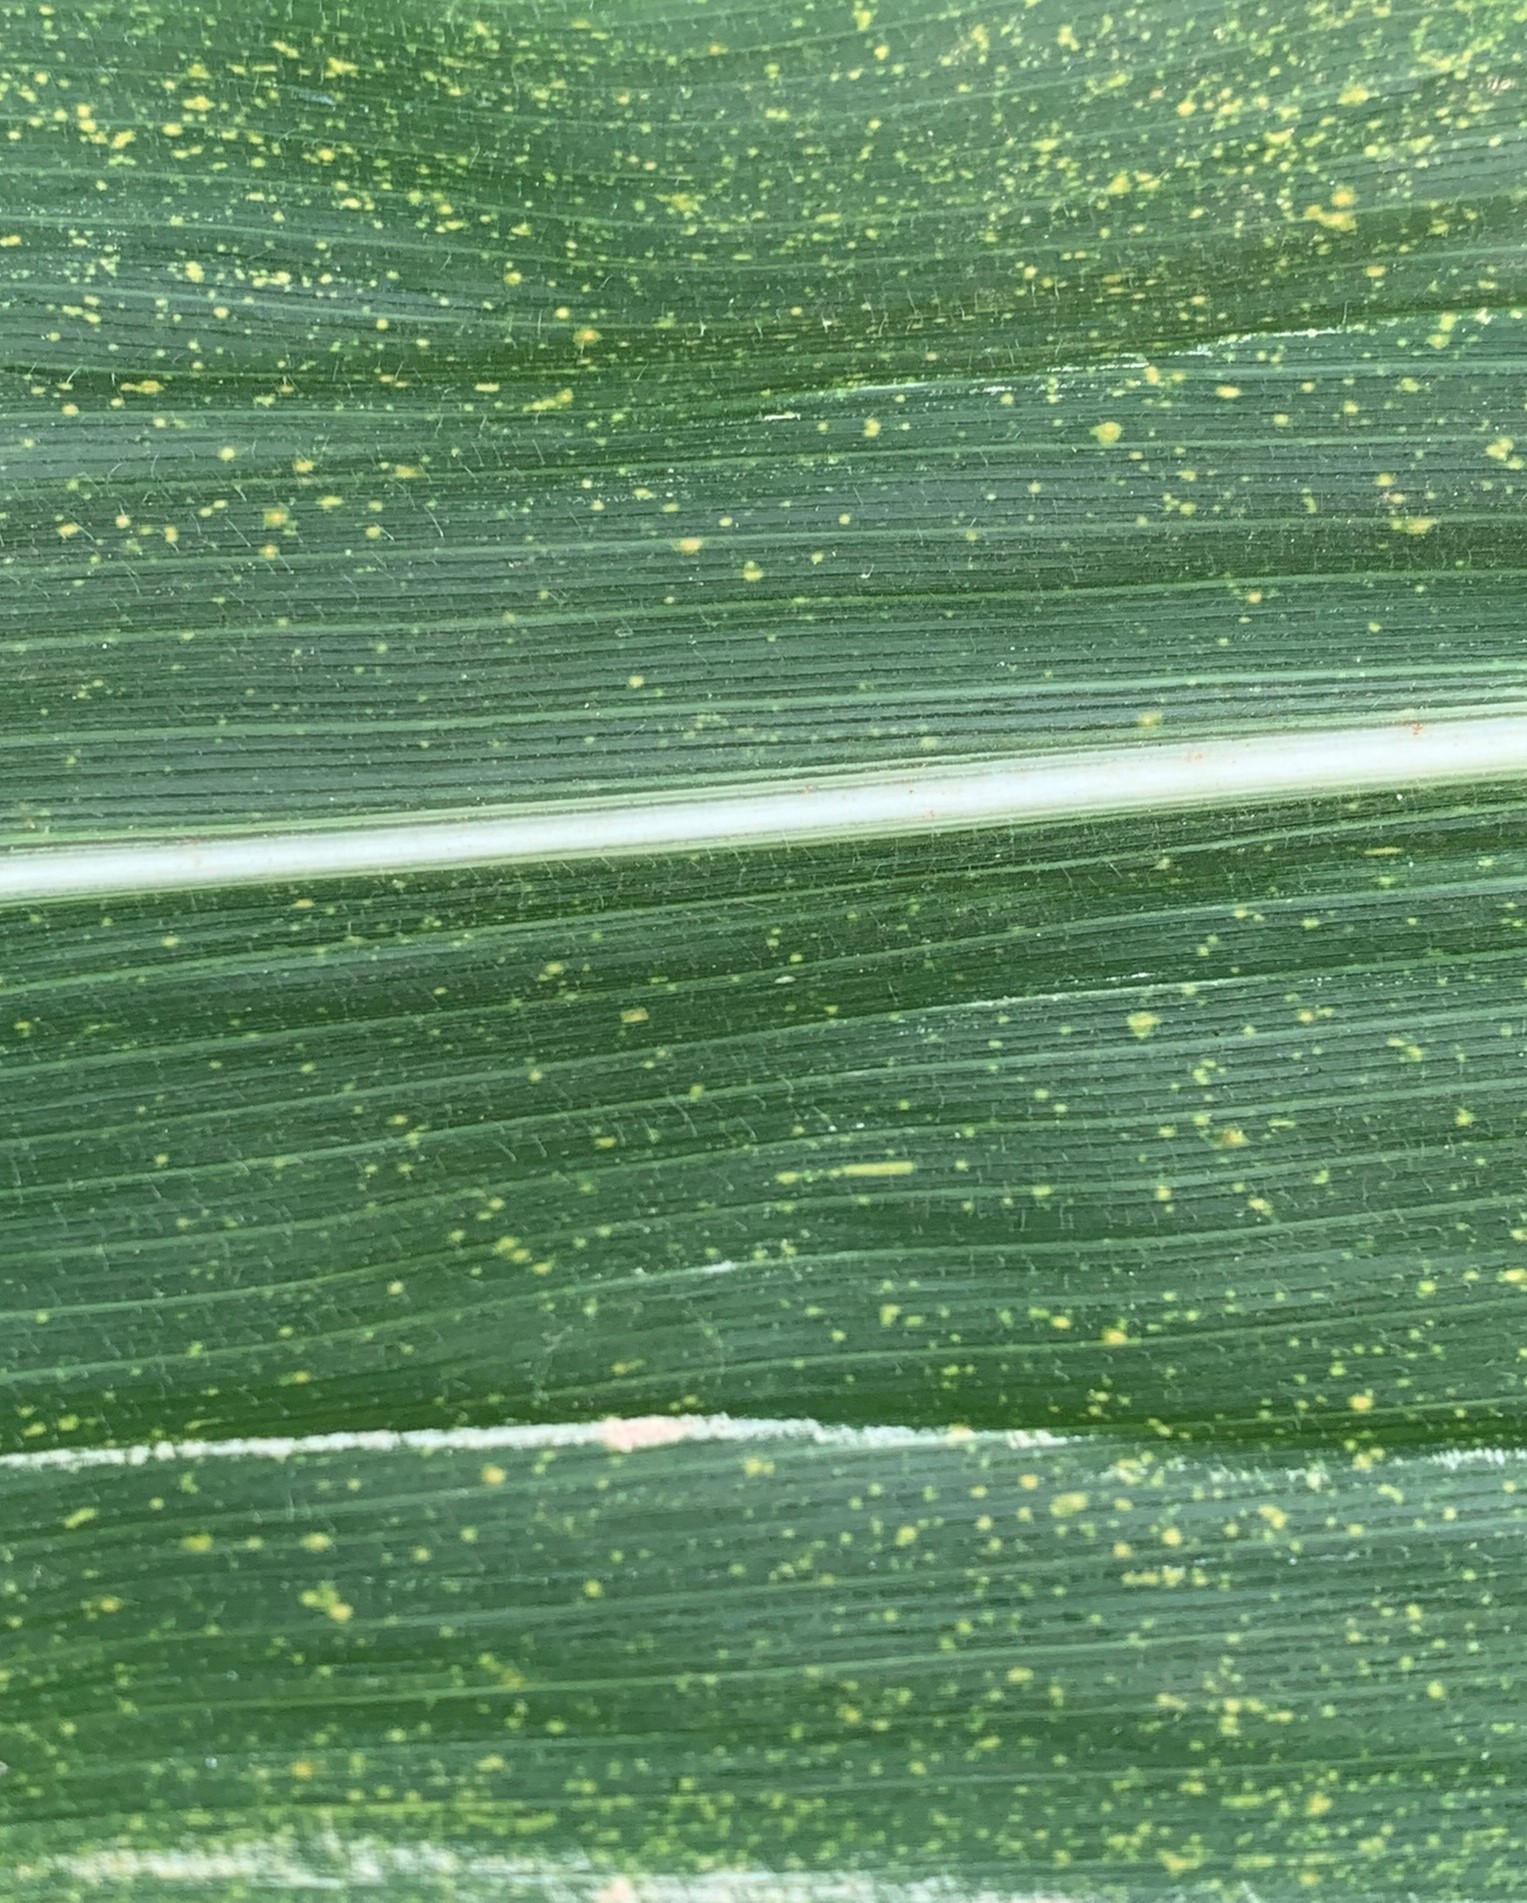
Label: MLN